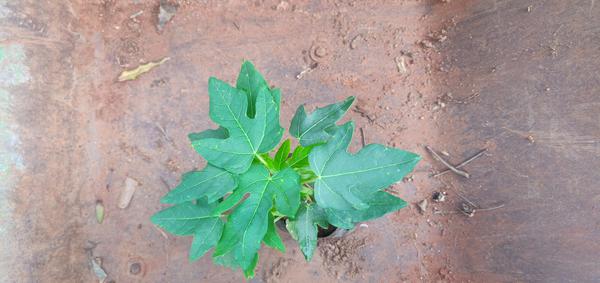
Plant: Pappaya